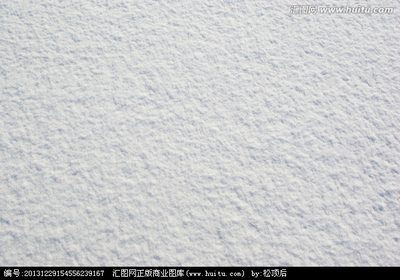
Weather: snow or frosty